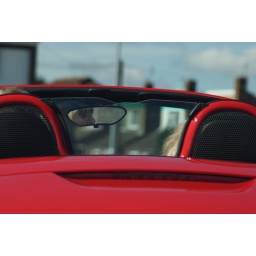
Blonde Lady in the mirror of her red Porshe Boxter